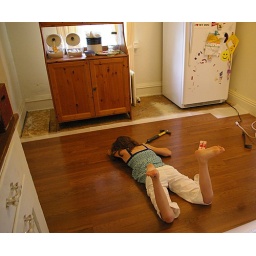
New floor in the kitchen annex.